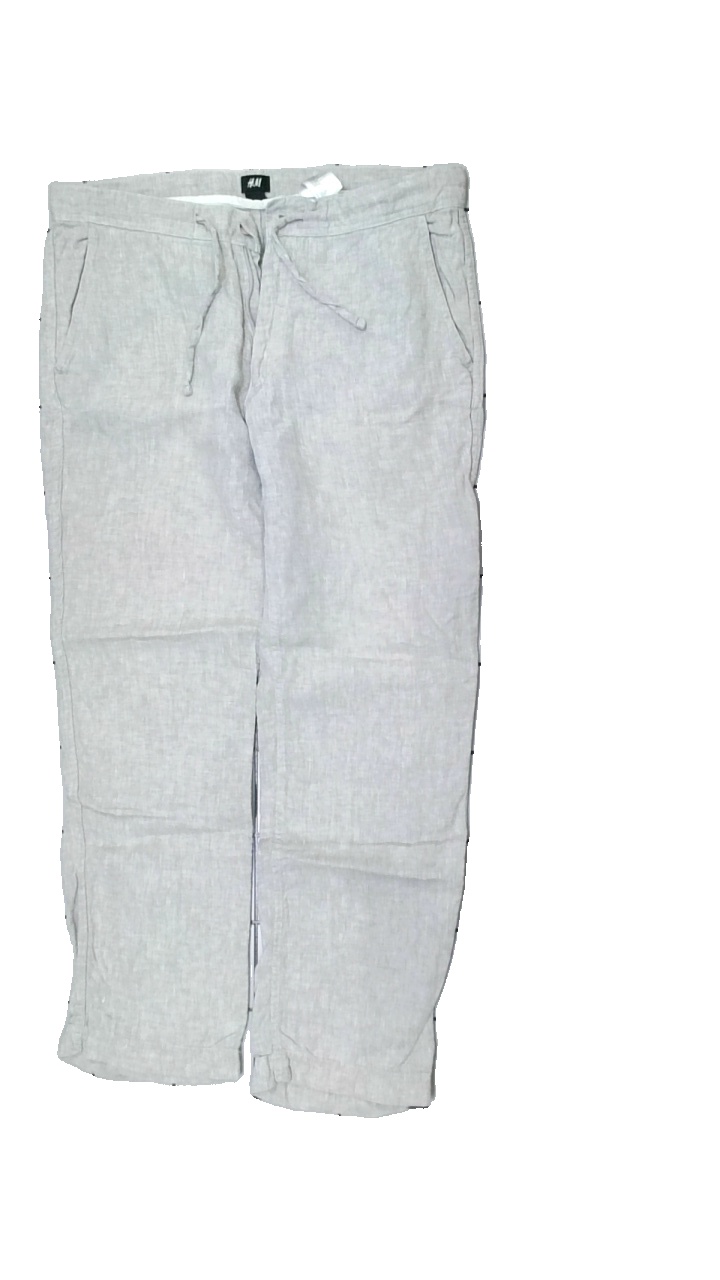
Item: Trousers (Ladies)
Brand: H&m
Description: ljus gråa byxor
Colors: Grey
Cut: Loose
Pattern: Transparent
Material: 100% bomull
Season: All
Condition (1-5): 5
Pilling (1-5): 5
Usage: Reuse
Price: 50-100